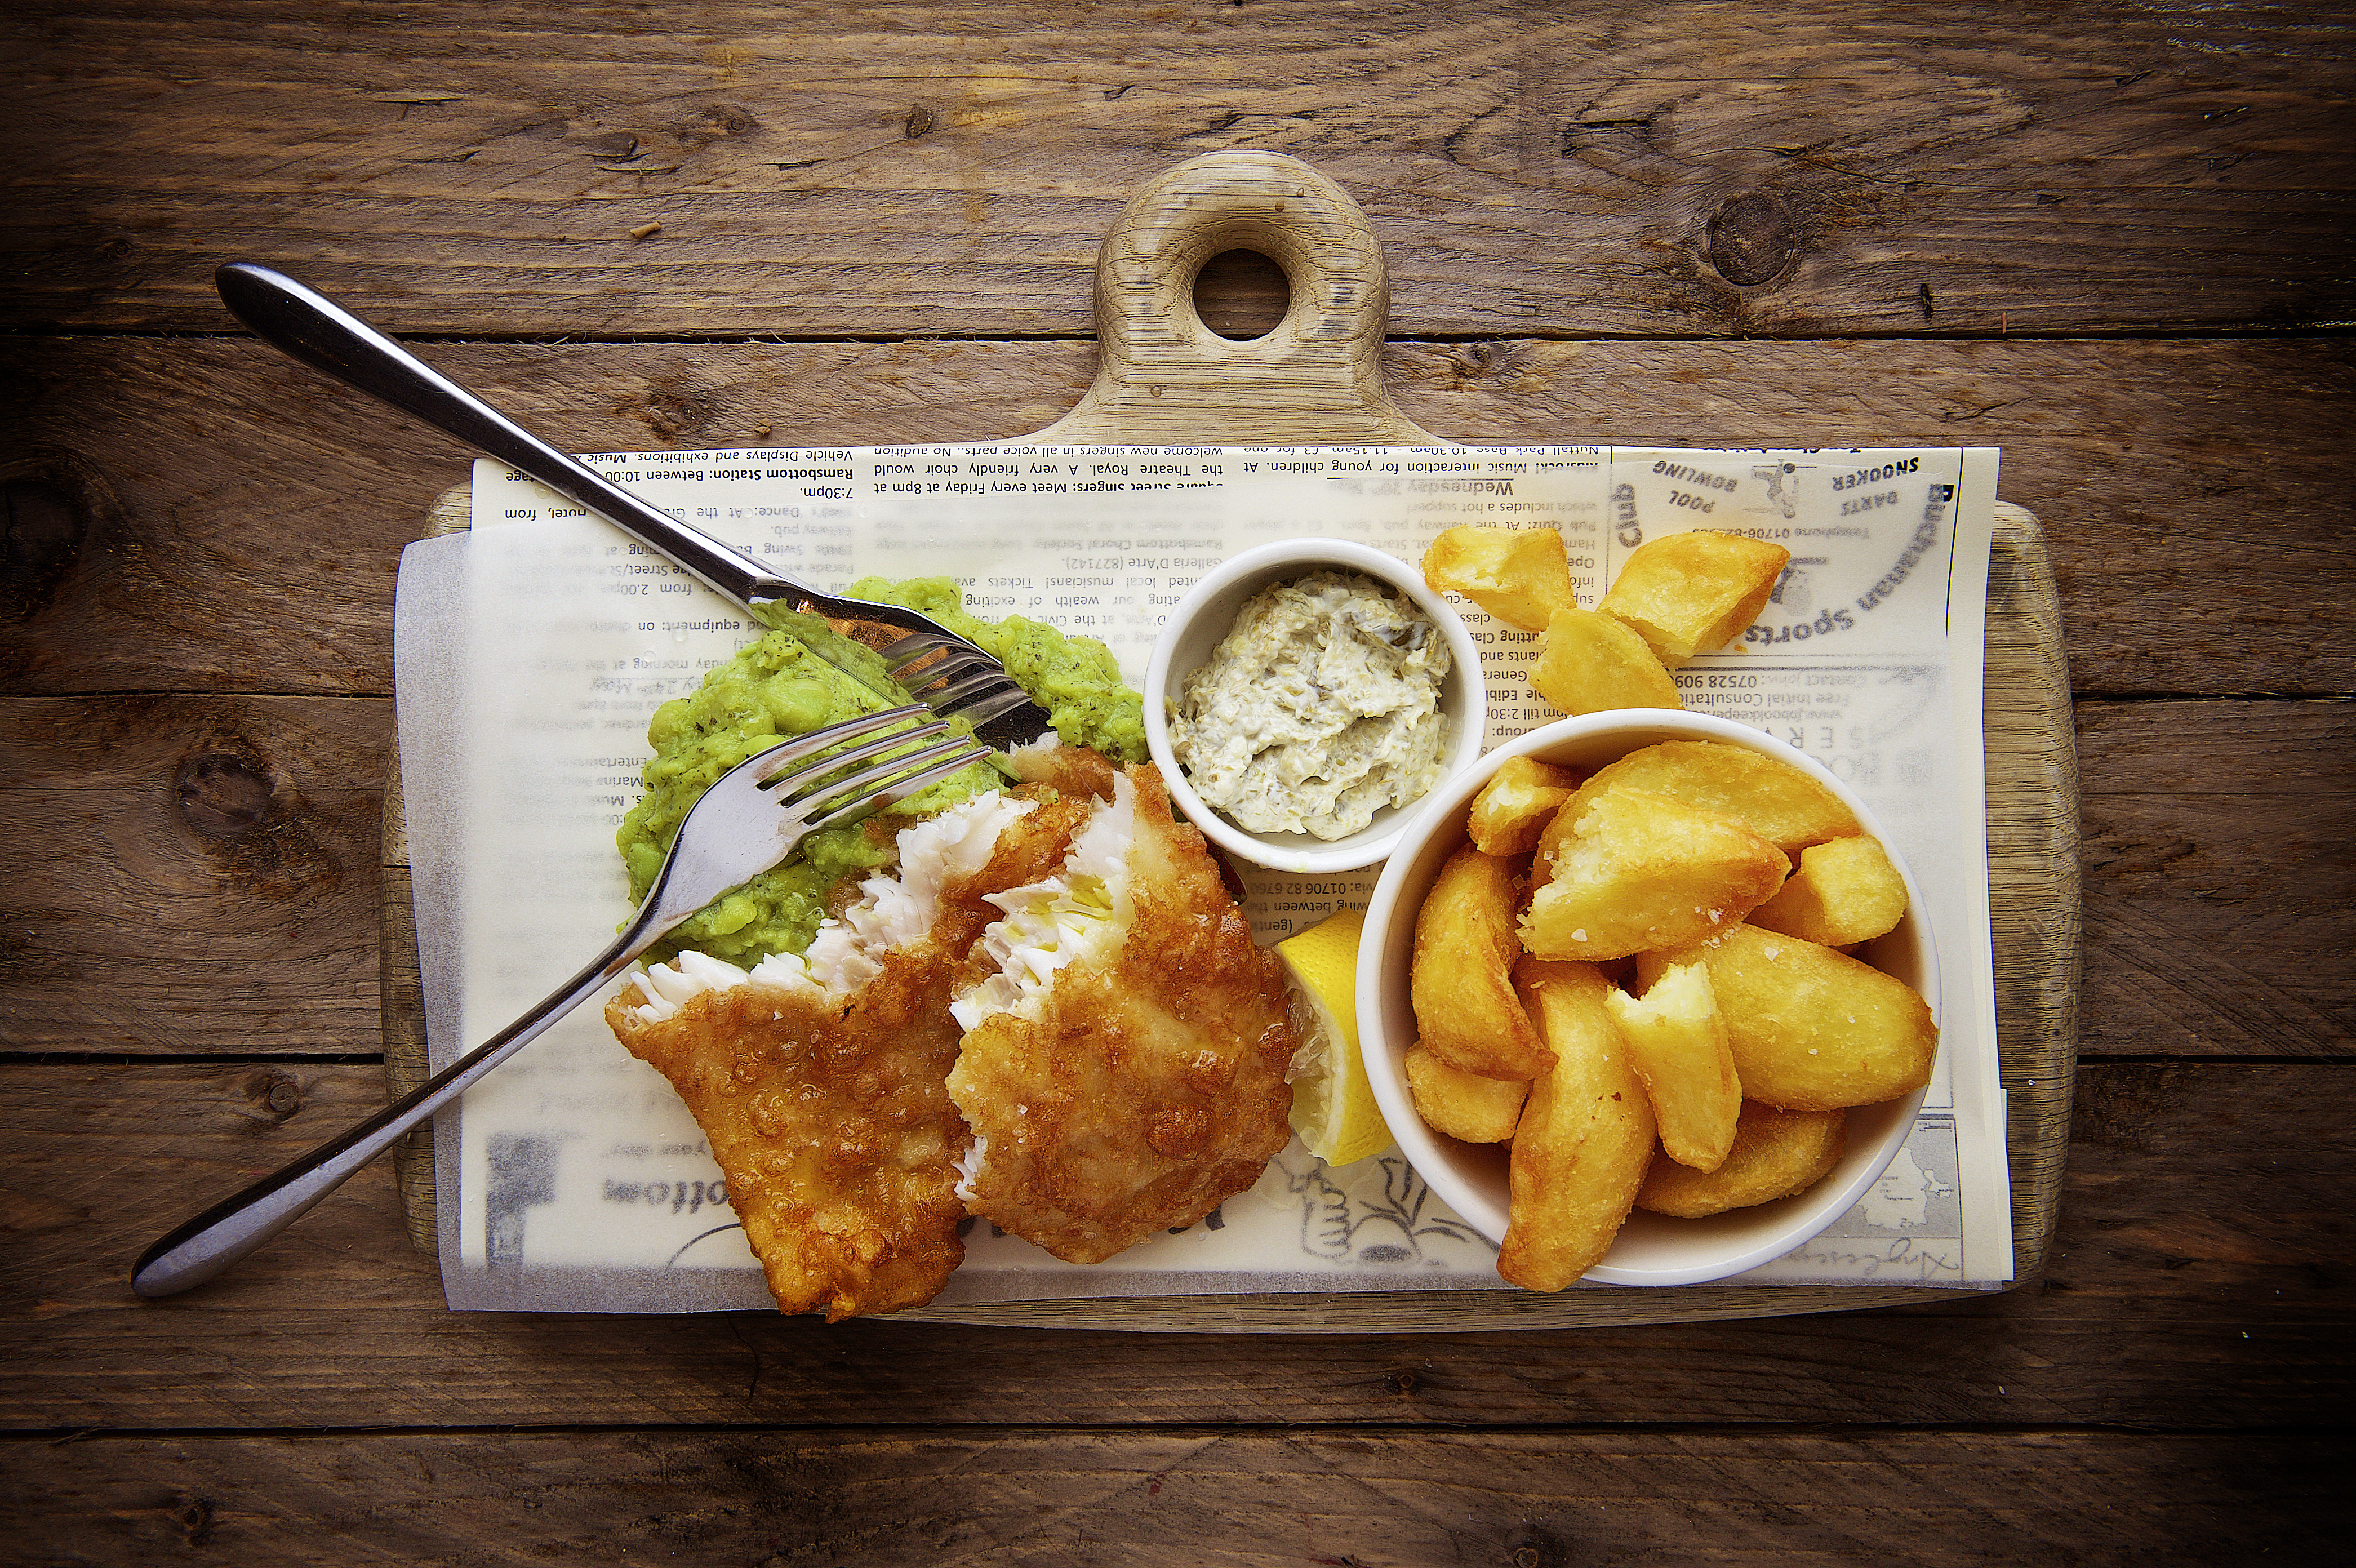
fork, dish, meal, food, produce, fish, cuisine, knife